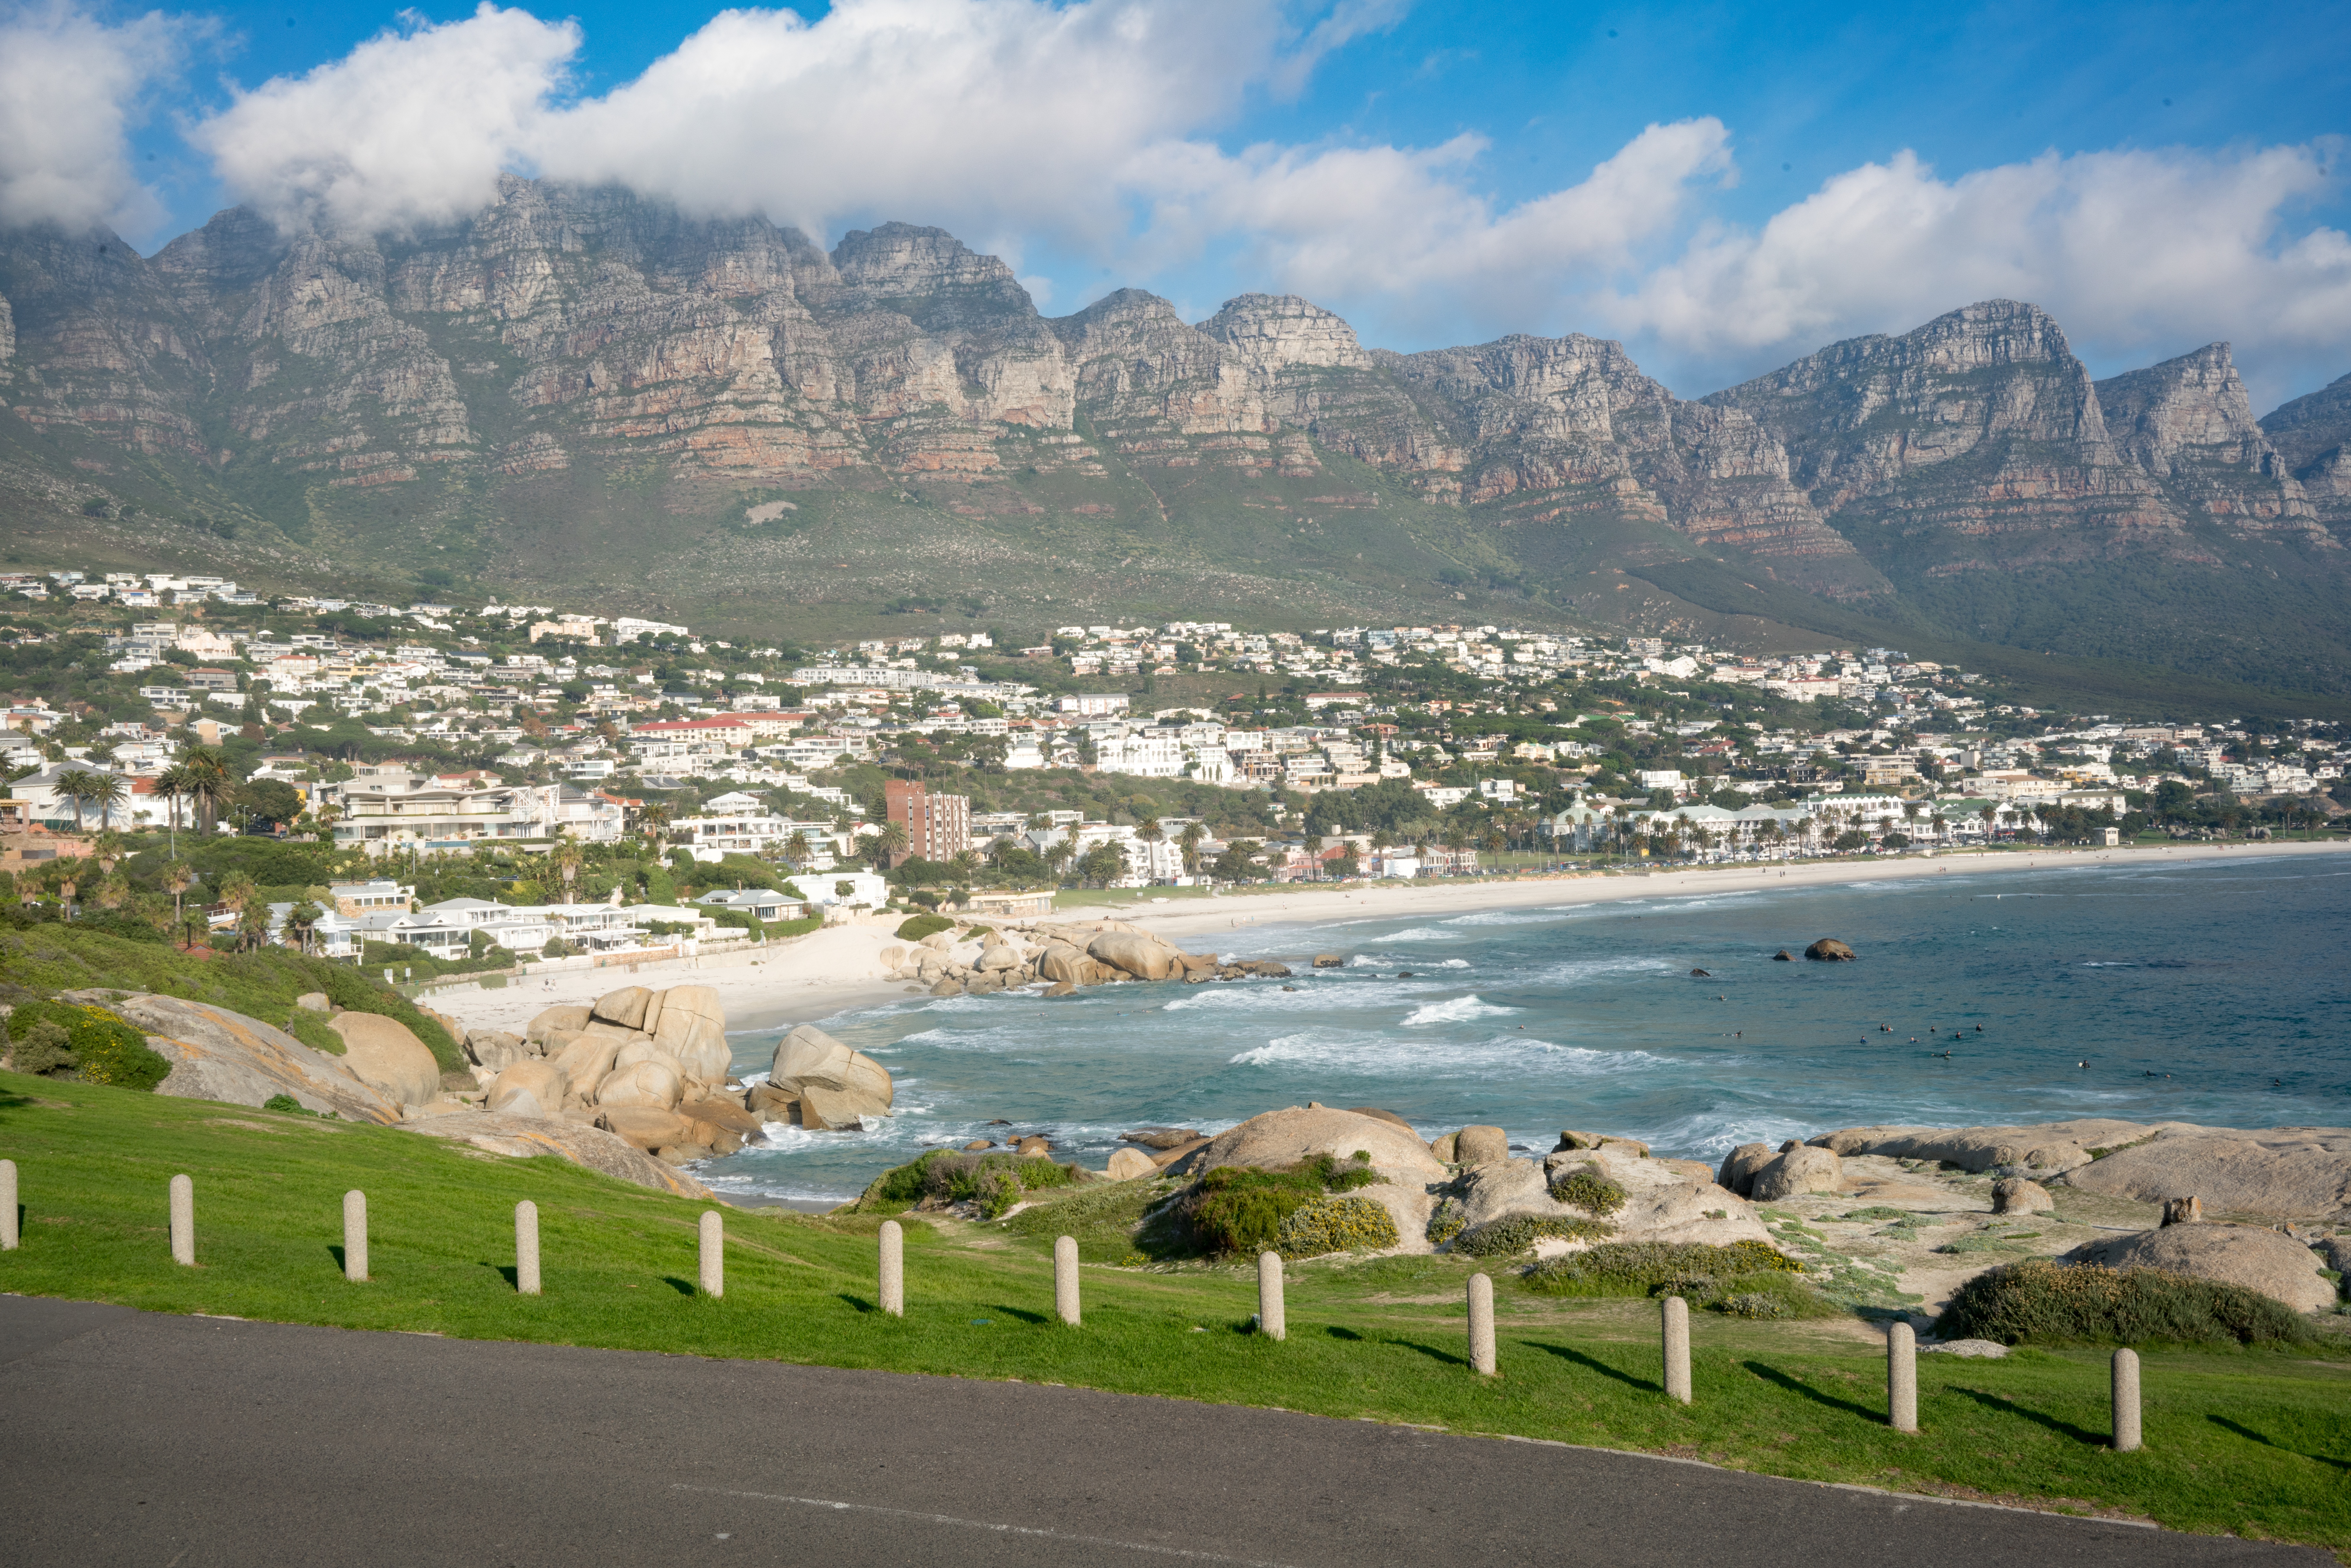
beach, landscape, sea, coast, mountain, hill, lake, mountain range, panorama, vacation, bay, terrain, body of water, cape, aerial photography